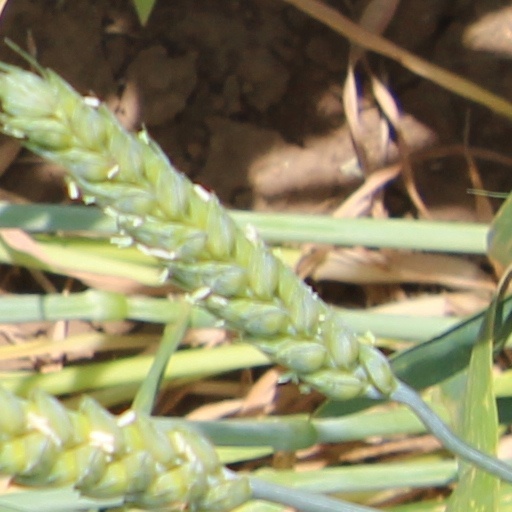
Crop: wheat